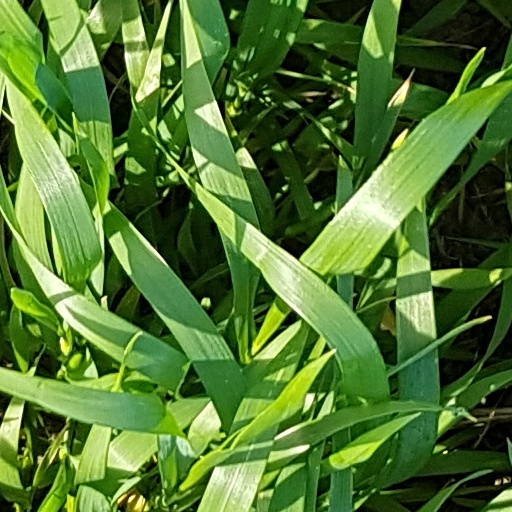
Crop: wheat